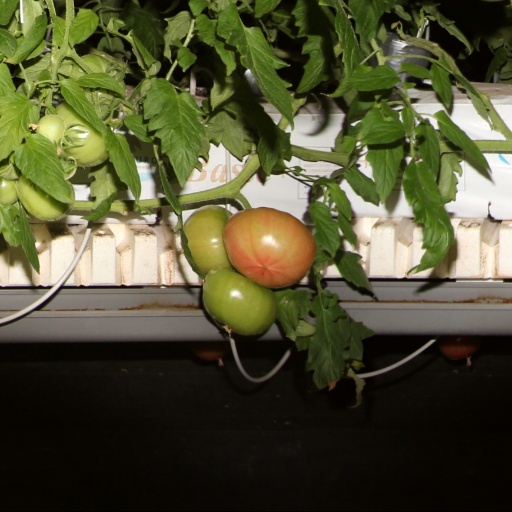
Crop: tomato